Waldsee (Freiburg im Breisgau)

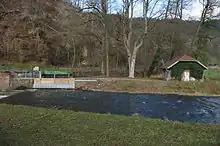
River Dreisam (area of the former sand trap)

In the north-east of the district, the sand trap is located on the river Dreisam; here, the river was channelled into a basin to let the sand and gravel that has been carried along settle. This facility does not exist anymore. At this point, there is a bridge leading over the river. Directly westwards the bridge, at the left side of the river bank, a power station was constructed in 2008. This powerhouse produces around 300,000 kWh of electricity per year, which can cover the demand of 120 households. The hydropower screw turbine, which produces the electricity, is eight metres long and has a diameter of 3.10 metres. Therefore, it is one of the largest facilities of this kind in Germany.